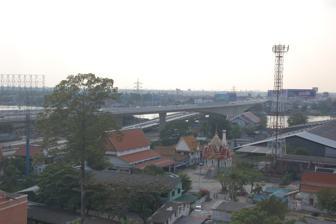
Building: Phra Nang Klao Bridge
Country: Thailand
Year built: 1985
Bridge in Thailand Phra Nang Klao Bridge สะพานพระนั่งเกล้า Phra Nang Klao Bridge (below) Coordinates 13°52′13″N 100°28′34″E / 13.870362°N 100.476194°E / 13.870362; 100.476194 Carries Rattanathibet Road (4 traffic lanes), pedestrians Crosses Chao Phraya River Locale Sai Ma and Bang Kraso with Suan Yai, Nonthaburi, Thailand Preceded by Phra Nang Klao Parallel Bridge Followed by Maha Chesadabodindranusorn Bridge Characteristics Design Prestressed concrete box-girder bridge Total length 329.10 m (viaduct 216 m on both sides of Nonthaburi) Width 21.80 m Height 7.40 m History Construction start September 3, 1983 Opened July 23, 1985 Location Phra Nang Klao Bridge ( Thai : สะพานพระนั่งเกล้า , RTGS : Saphan Phra Nangklao , pronounced [sā.pʰāːn pʰráʔ nâŋ.klâːw] ) is a 4-lane bridge over Chao Phraya River in the area of Mueang Nonthaburi District , Nonthaburi Province . In addition to crossing Chao Phraya River, the bridge also connects the area between Sai Ma and Bang Kraso with Suan Yai Subdistricts together along Rattanathibet Road (Highway 302). At present, there is a 6-lane parallel bridge straddling over the bridge. Phra Nang Klao Bridge started construction in 1983 and completed 1985 (along with Pathum Thani Bridge ) by the Department of Rural Roads (DRR), with a total budget of 505.77 million baht . The bridge was named in honours King Nangklao (Rama III), the third monarch of Chakri Dynasty , who has a mother (Queen Sri Sulalai ) from Nonthaburi. The entry ramp on the east side of the river contains the Phra Nang Klao Bridge MRT station (PP08) on MRT Purple Line . Neighbouring places Phra Nang Klao Hospital References